Charles Ramage Prescott

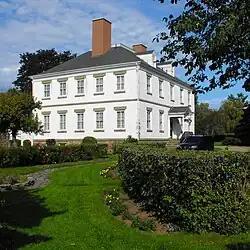
Prescott's Georgian manor at Starr's Point is now a museum. It was built between 1811 and 1816.

Charles Ramage Prescott (January 6, 1772 – June 11, 1859) was a merchant, horticulturalist and political figure in Nova Scotia. He represented the town of Cornwallis in the Nova Scotia House of Assembly from 1818 to 1820.